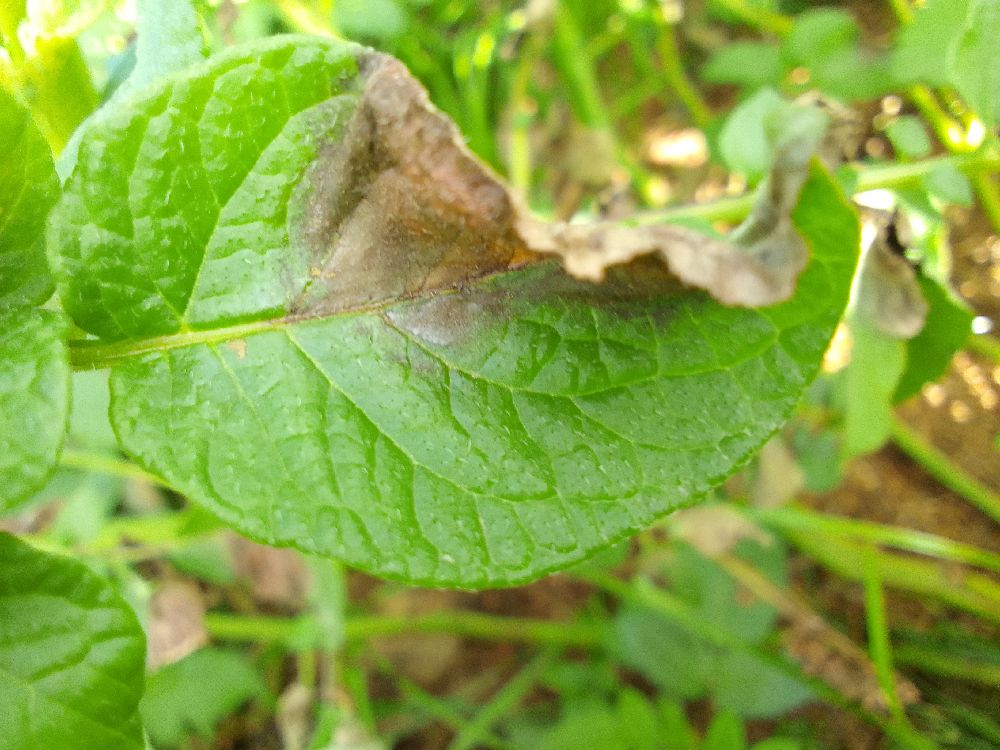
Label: Late blight